Daniel Salazar

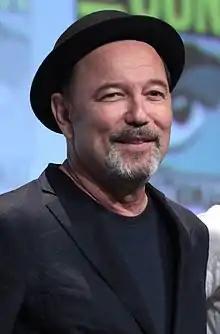
Rubén Blades (pictured) has received critical acclaim for his portrayal of Daniel.

Daniel has been widely considered to be one of the series' best characters and Blades' performance has been lauded by critics and fans alike. Daniel made his debut in "So Close, Yet So Far". Daniel returns in the third season episode "TEOTWAWKI" after being presumed dead, Matt Fowler for IGN stated, "The return of Daniel in that closing beat was a nice touch and I'm happy to see Rubén Blades back on the show."